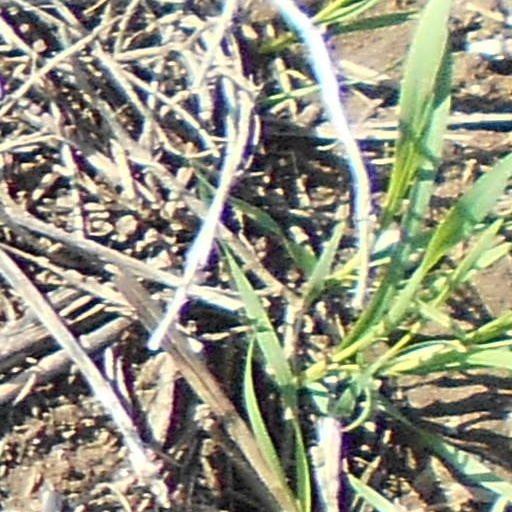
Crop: wheat